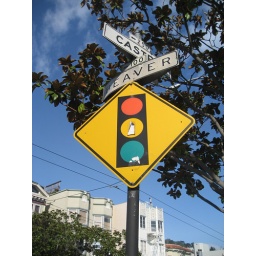
Saw this sign and pulled my car over immediately.